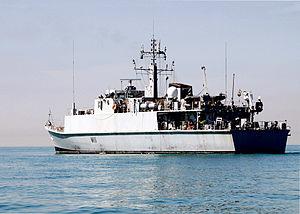
Le HMS Blyth est un chasseur de mines de la Royal Navy de classe Sandown. Il est le deuxième navire à porter ce nom, le premier étant un dragueur de mines de la Seconde Guerre mondiale de classe Bangor.